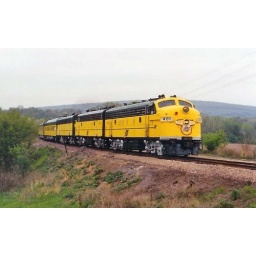
The Inspection train is about to cross Hwy 113 near Merrimac